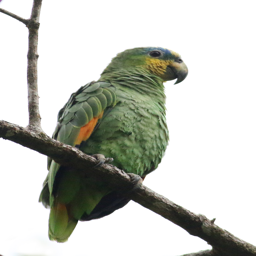
animal , the most common parrot on the islands .